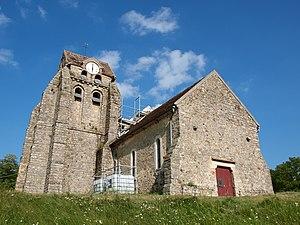
Église Saint-Martin de Montmachoux (Seine-et-Marne, France)
Montmachoux est une commune française située dans le département de Seine-et-Marne en région Île-de-France.